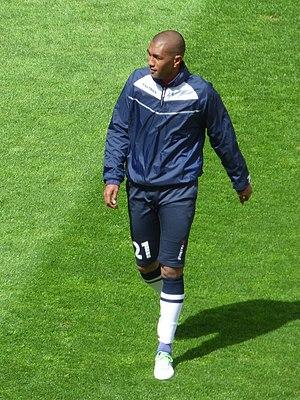
Faneva Andriatsima avant le match RC Lens / Clermont Foot 63, comptant pour la 36ème journée du championnat de France de football de Ligue 2 2018-2019, le 4 mai 2019, au stade Bollaert-Delelis.
Faneva Imà Andriatsima, né le 3 juin 1984 à Antananarivo, est un footballeur international malgache évoluant au poste d'attaquant au Al-Fayha en Arabie saoudite.